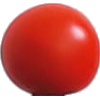
Label: Tomato Cherry Red 1